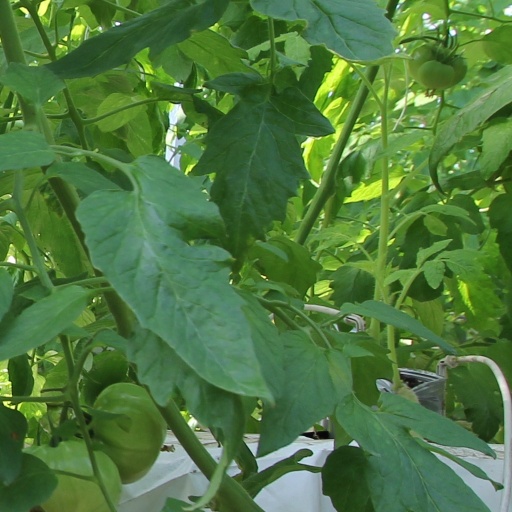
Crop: tomato